DCMP deaminase

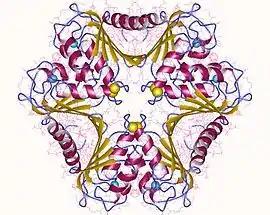
Deoxycytidylate deaminase hexamer, Cyanophage s-tim5

dCMP deaminase ("deoxycytidylate deaminase", "deoxy-CMP-deaminase", "deoxycytidylate aminohydrolase", "deoxycytidine monophosphate deaminase", "deoxycytidine-5'-phosphate deaminase", "deoxycytidine-5'-monophosphate aminohydrolase") is an enzyme which converts deoxycytidylic acid to deoxyuridylic acid.